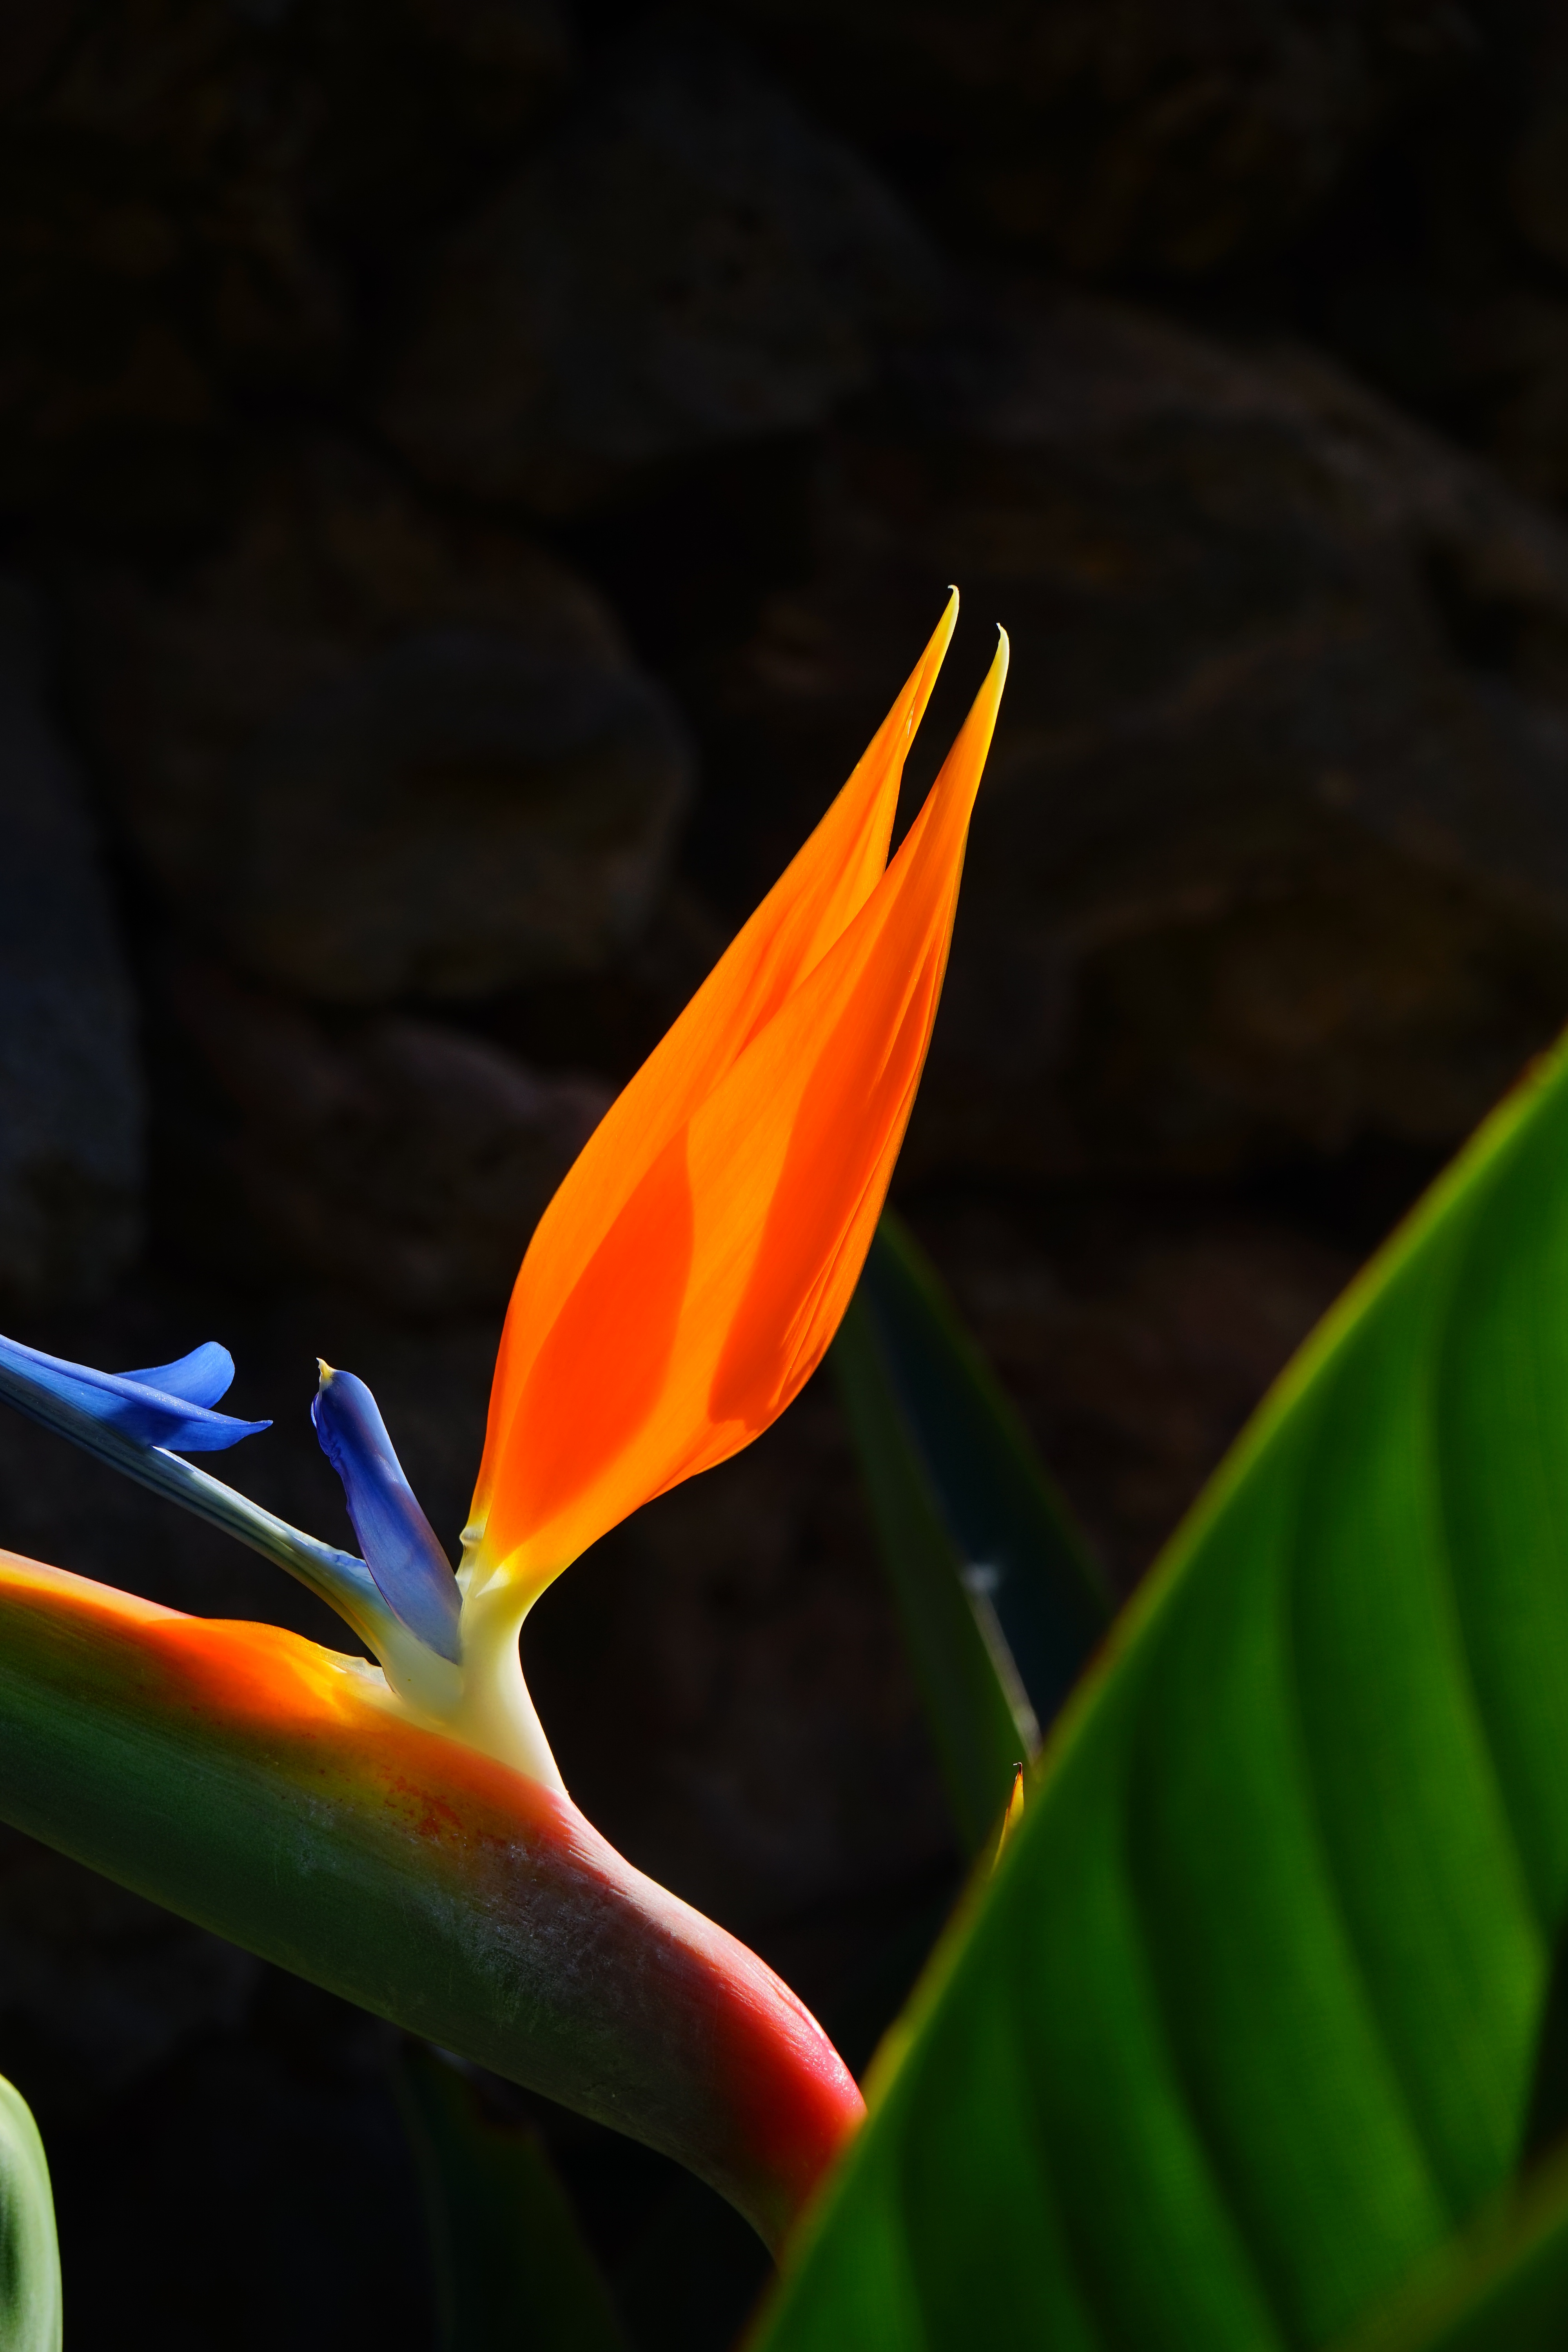
nature, blossom, plant, photography, leaf, flower, petal, bloom, green, red, color, botany, blue, colorful, yellow, flora, close up, macro photography, ornamental plant, strelitzia, bird of paradise flower, flowering plant, caudata, strelitzia orchids, strelitziaceae, caudata greenhouse, queen caudata, king caudata, plant stem, land plant